Sirpa Kähkönen

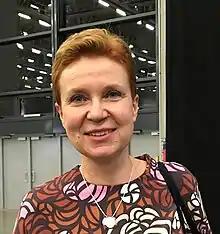
Sirpa Kähkönen at Helsinki Book Fair, 2018

Sirpa Kähkönen (born 15 September 1964) is a Finnish novelist and translator. Initially writing for young adults, she gained popularity in Finland with her Kuopio series of historical novels.